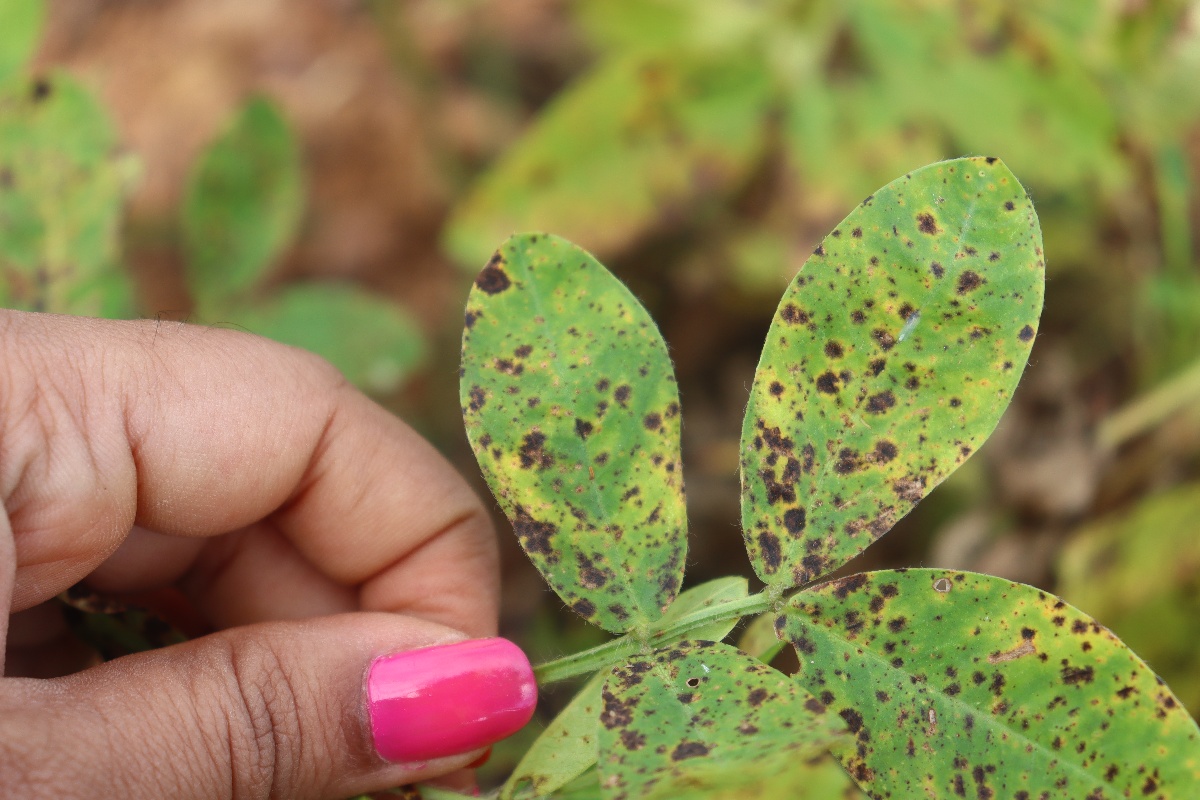
Label: late leaf spot